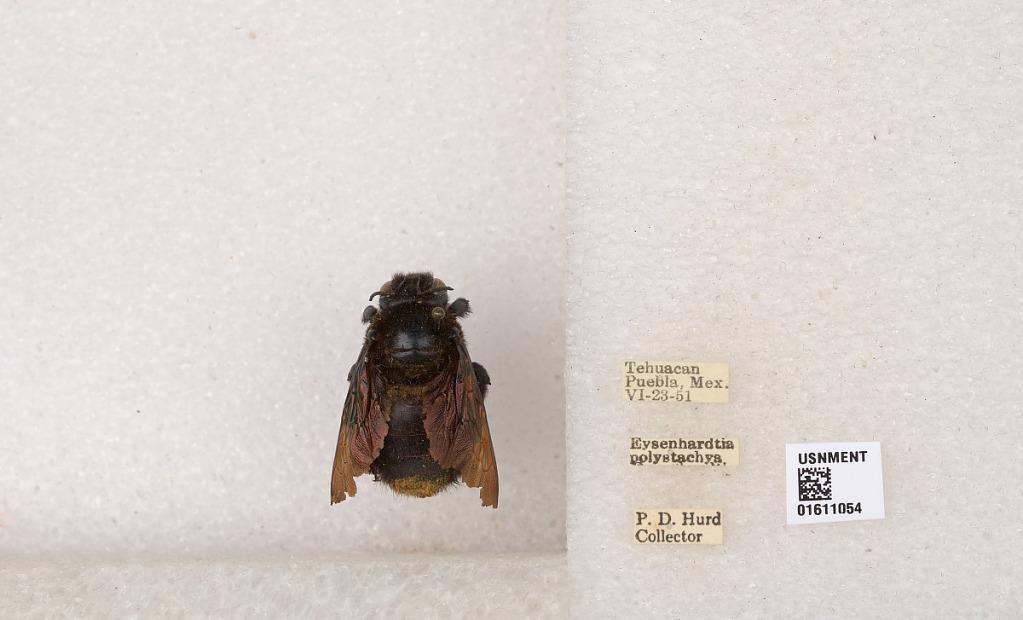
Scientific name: Xylocopa (Neoxylocopa) sp.
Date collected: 1951-6-23
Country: Mexico
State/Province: Puebla
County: Tehuacan
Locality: Tehuacan